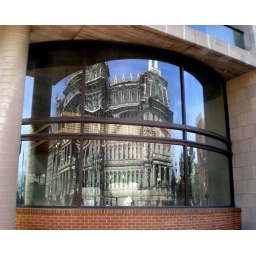
The Old Executive Office Building as reflected in the window of another building across the street.